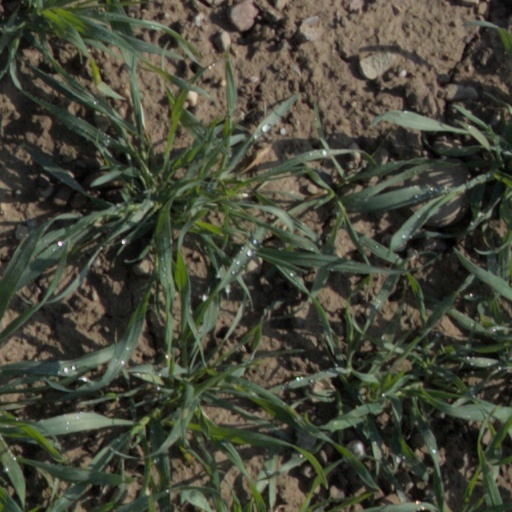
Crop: wheat